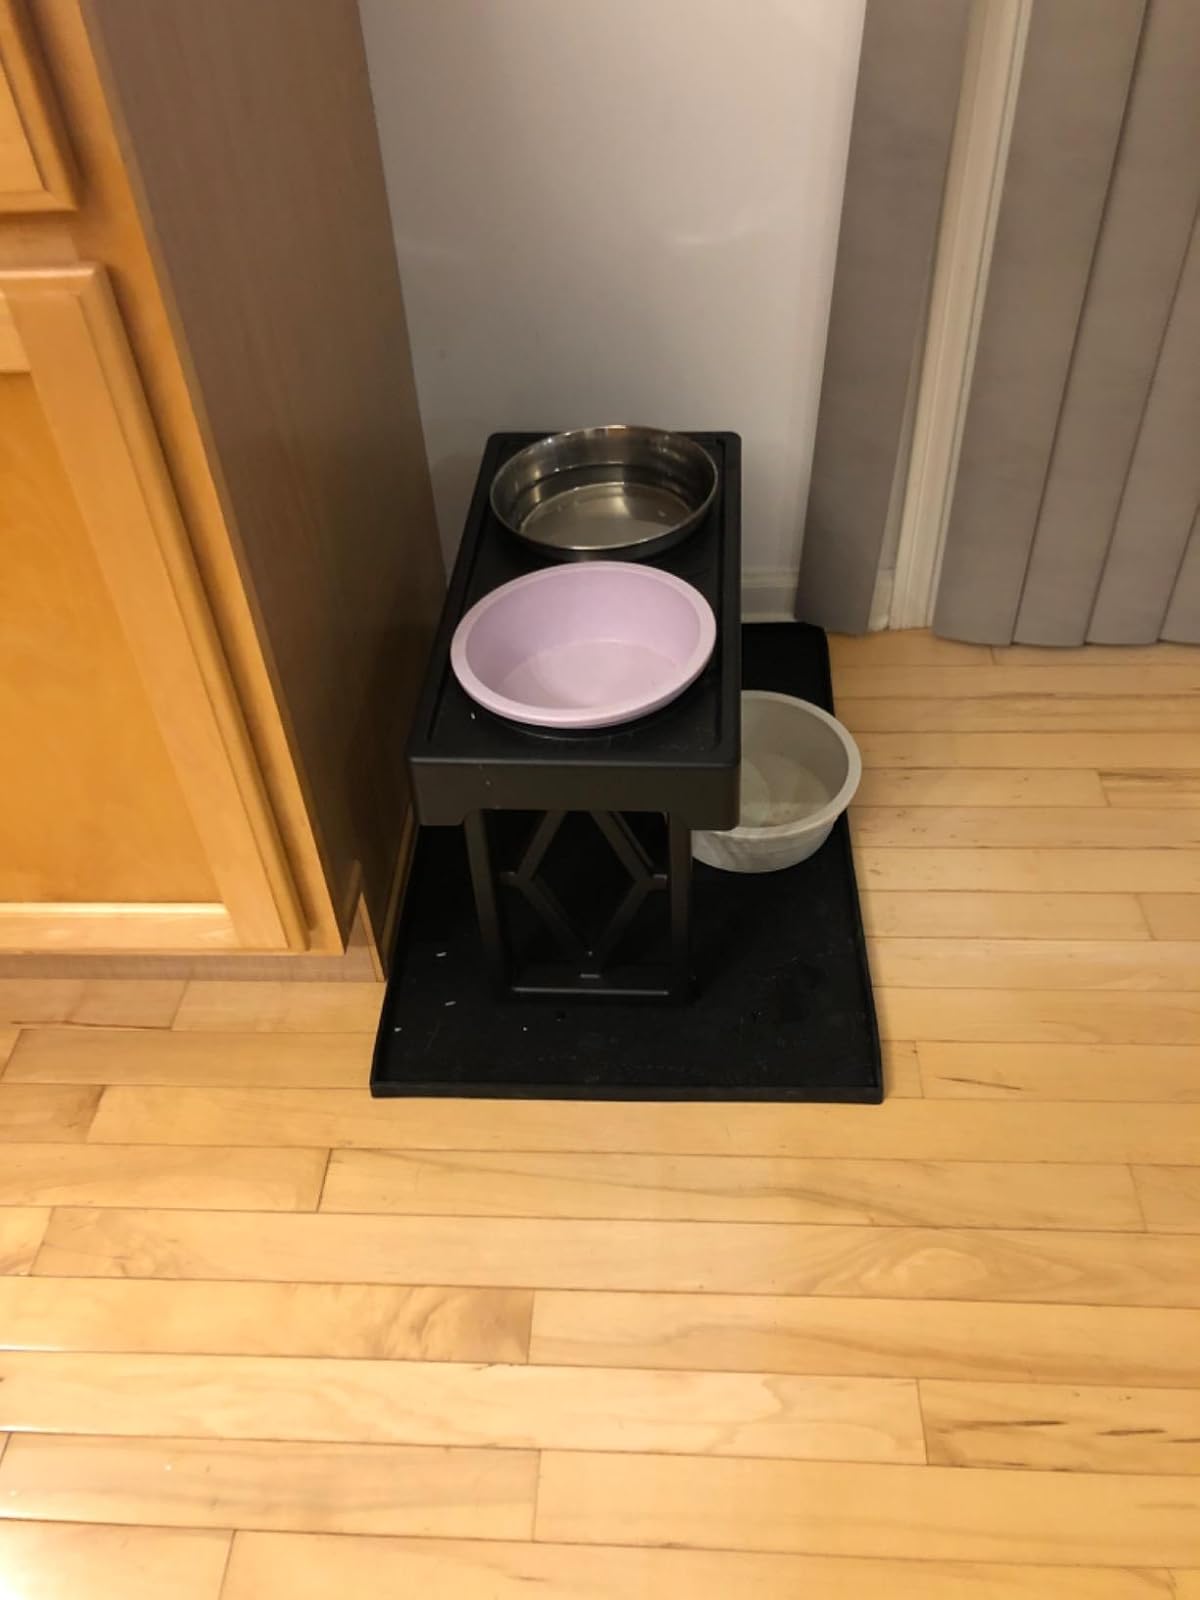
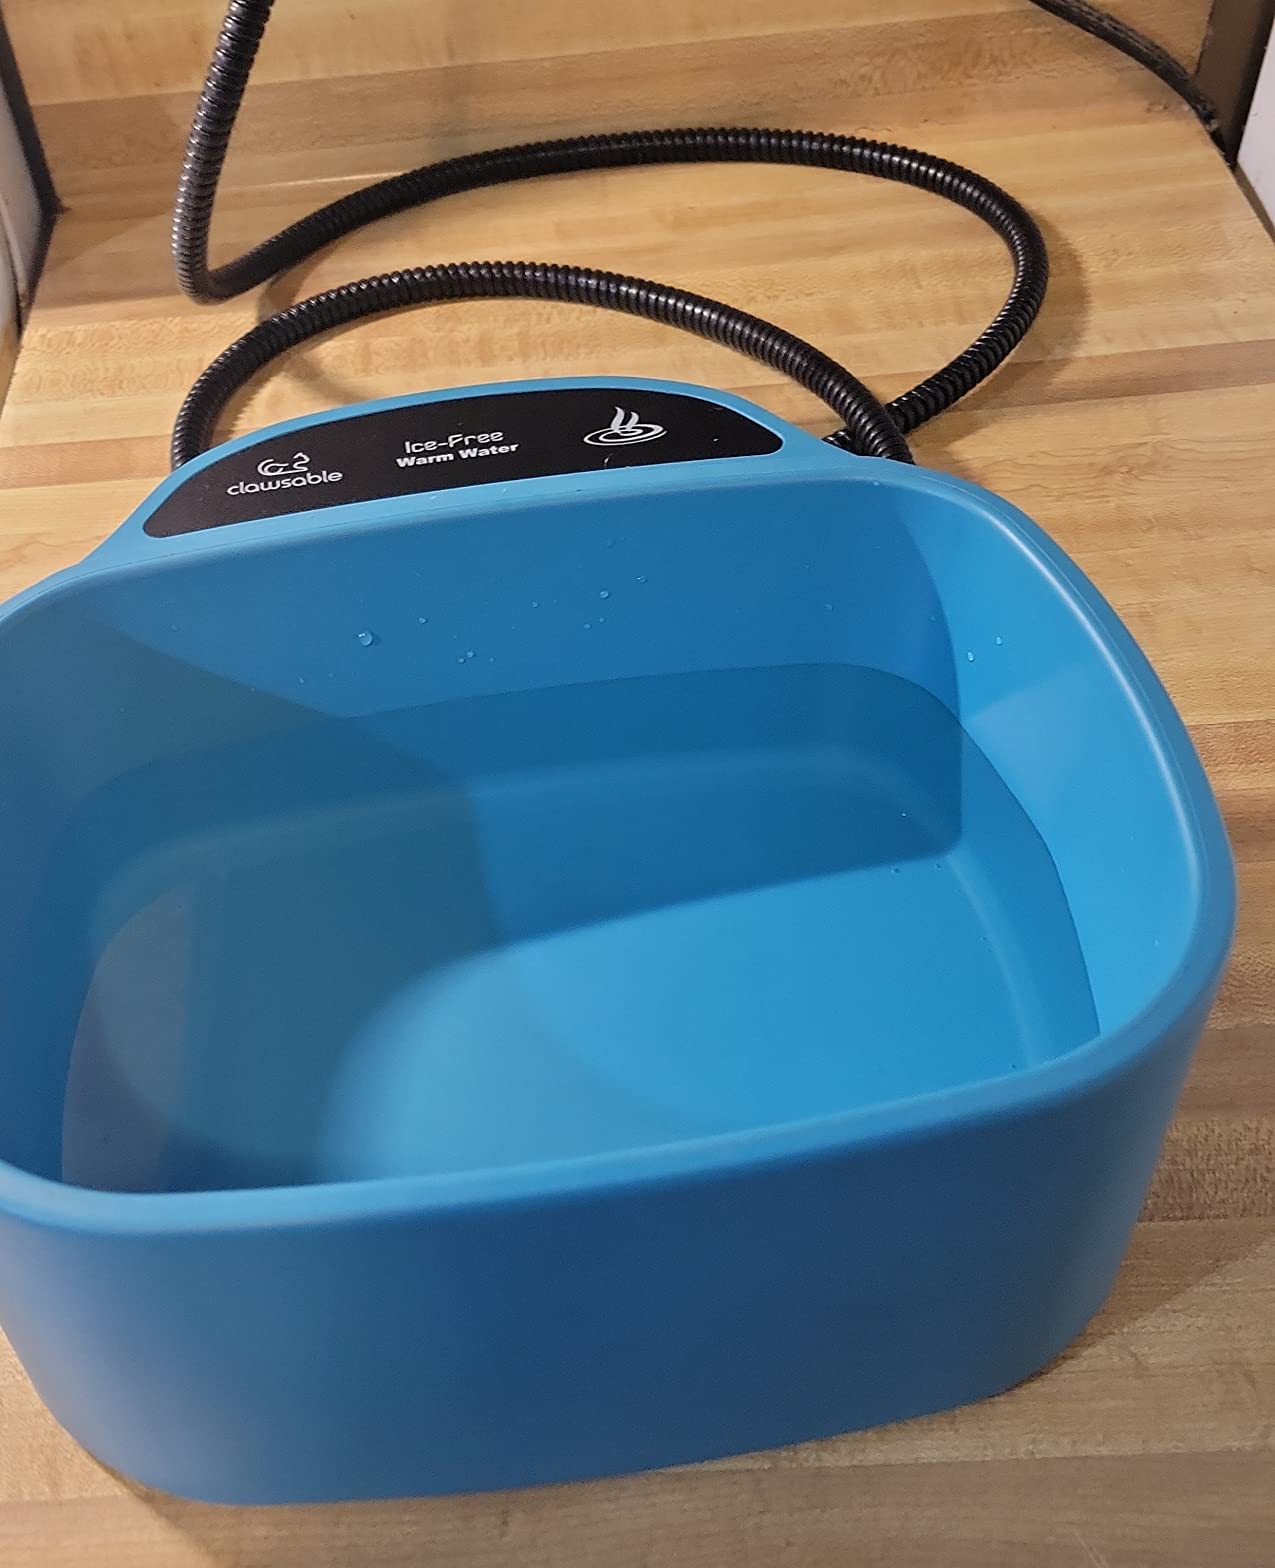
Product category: items_bowl
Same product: no